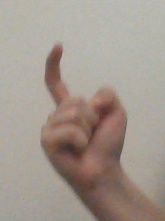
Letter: ra